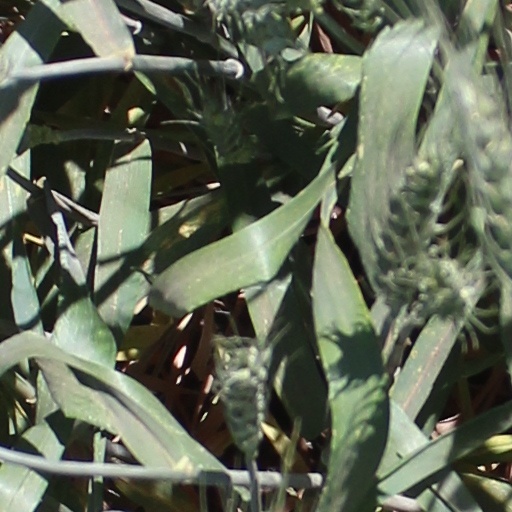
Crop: wheat